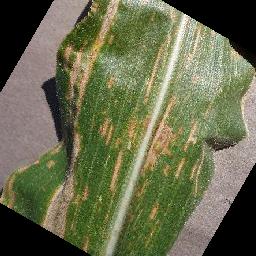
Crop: corn
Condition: (maize)_cercospora_spot_gray_spot